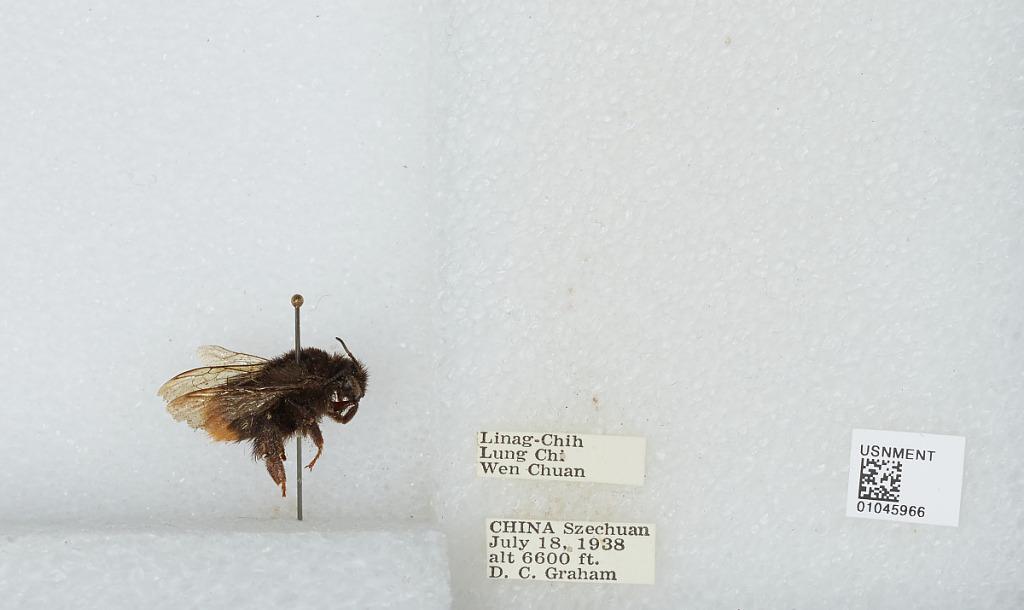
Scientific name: Bombus sp.
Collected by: D. Graham
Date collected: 1938-7-18
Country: China
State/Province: Sichuan
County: Wenchuan Xian
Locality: Linag-Chih, Lung Chi